Black Clover season 1

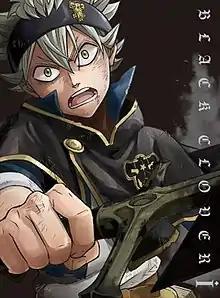
Cover art for the first Japanese home media volume as released by Avex Pictures,

The first season of the "Black Clover" anime television series was directed by Tatsuya Yoshihara and produced by Pierrot. The season adapts the first nine volumes (chapters 1–75) of Yūki Tabata's manga series of the same name, with the exception of episodes 3 and 13 (which feature anime original storylines) and episode 29 (recap). It follows the first adventures of Asta and the Black Bulls in the Clover Kingdom. After Asta receives a grimoire and joins the Black Bulls to become the new Wizard King, he explores a dungeon and meets Mars, a magic knight from the Diamond Kingdom. Shortly afterwards, Asta is captured during a zombie invasion of the capital by a group of rogue mages who are working for the Eye of the Midnight Sun squad (also known as the Midnight Sun). After Asta is rescued, he teams up with a fellow Black Bull and later on his captain to battle some child kidnappers. Later on, the Black Bulls travel to the Underwater Temple and meet a series of challenges to find a magic stone (which the Eyes is also searching for).